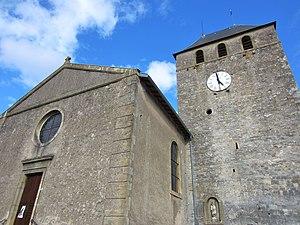
Cet article recense les monuments historiques du département de Meurthe-et-Moselle, en France.